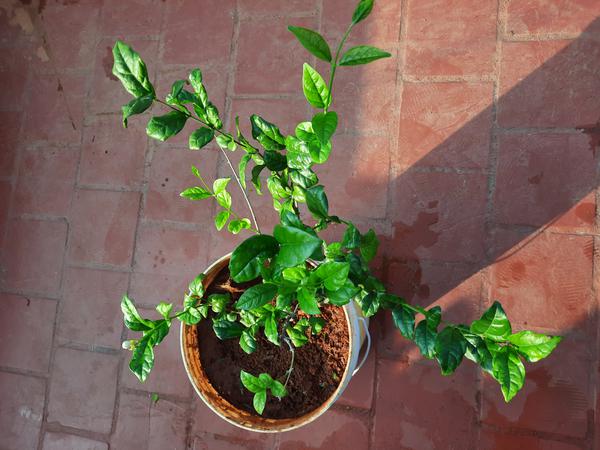
Plant: Jasmine